Vermont

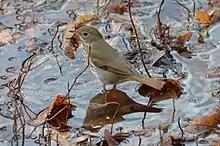
The hermit thrush, the state bird of Vermont

The annual mean temperature for the state is . Vermont has a humid continental climate, with muddy springs, in general a mild early summer, hot Augusts; it has colorful autumns: Vermont's hills reveal red, orange, and (on sugar maples) gold foliage as cold weather approaches. Winters are colder at higher elevations. It has a Köppen climate classification of Dfb, a temperate continental climate.